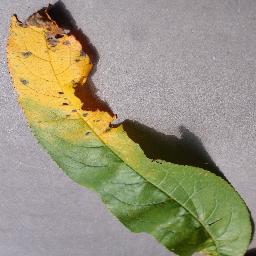
Label: Peach___Bacterial_spot